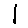
Label: 1